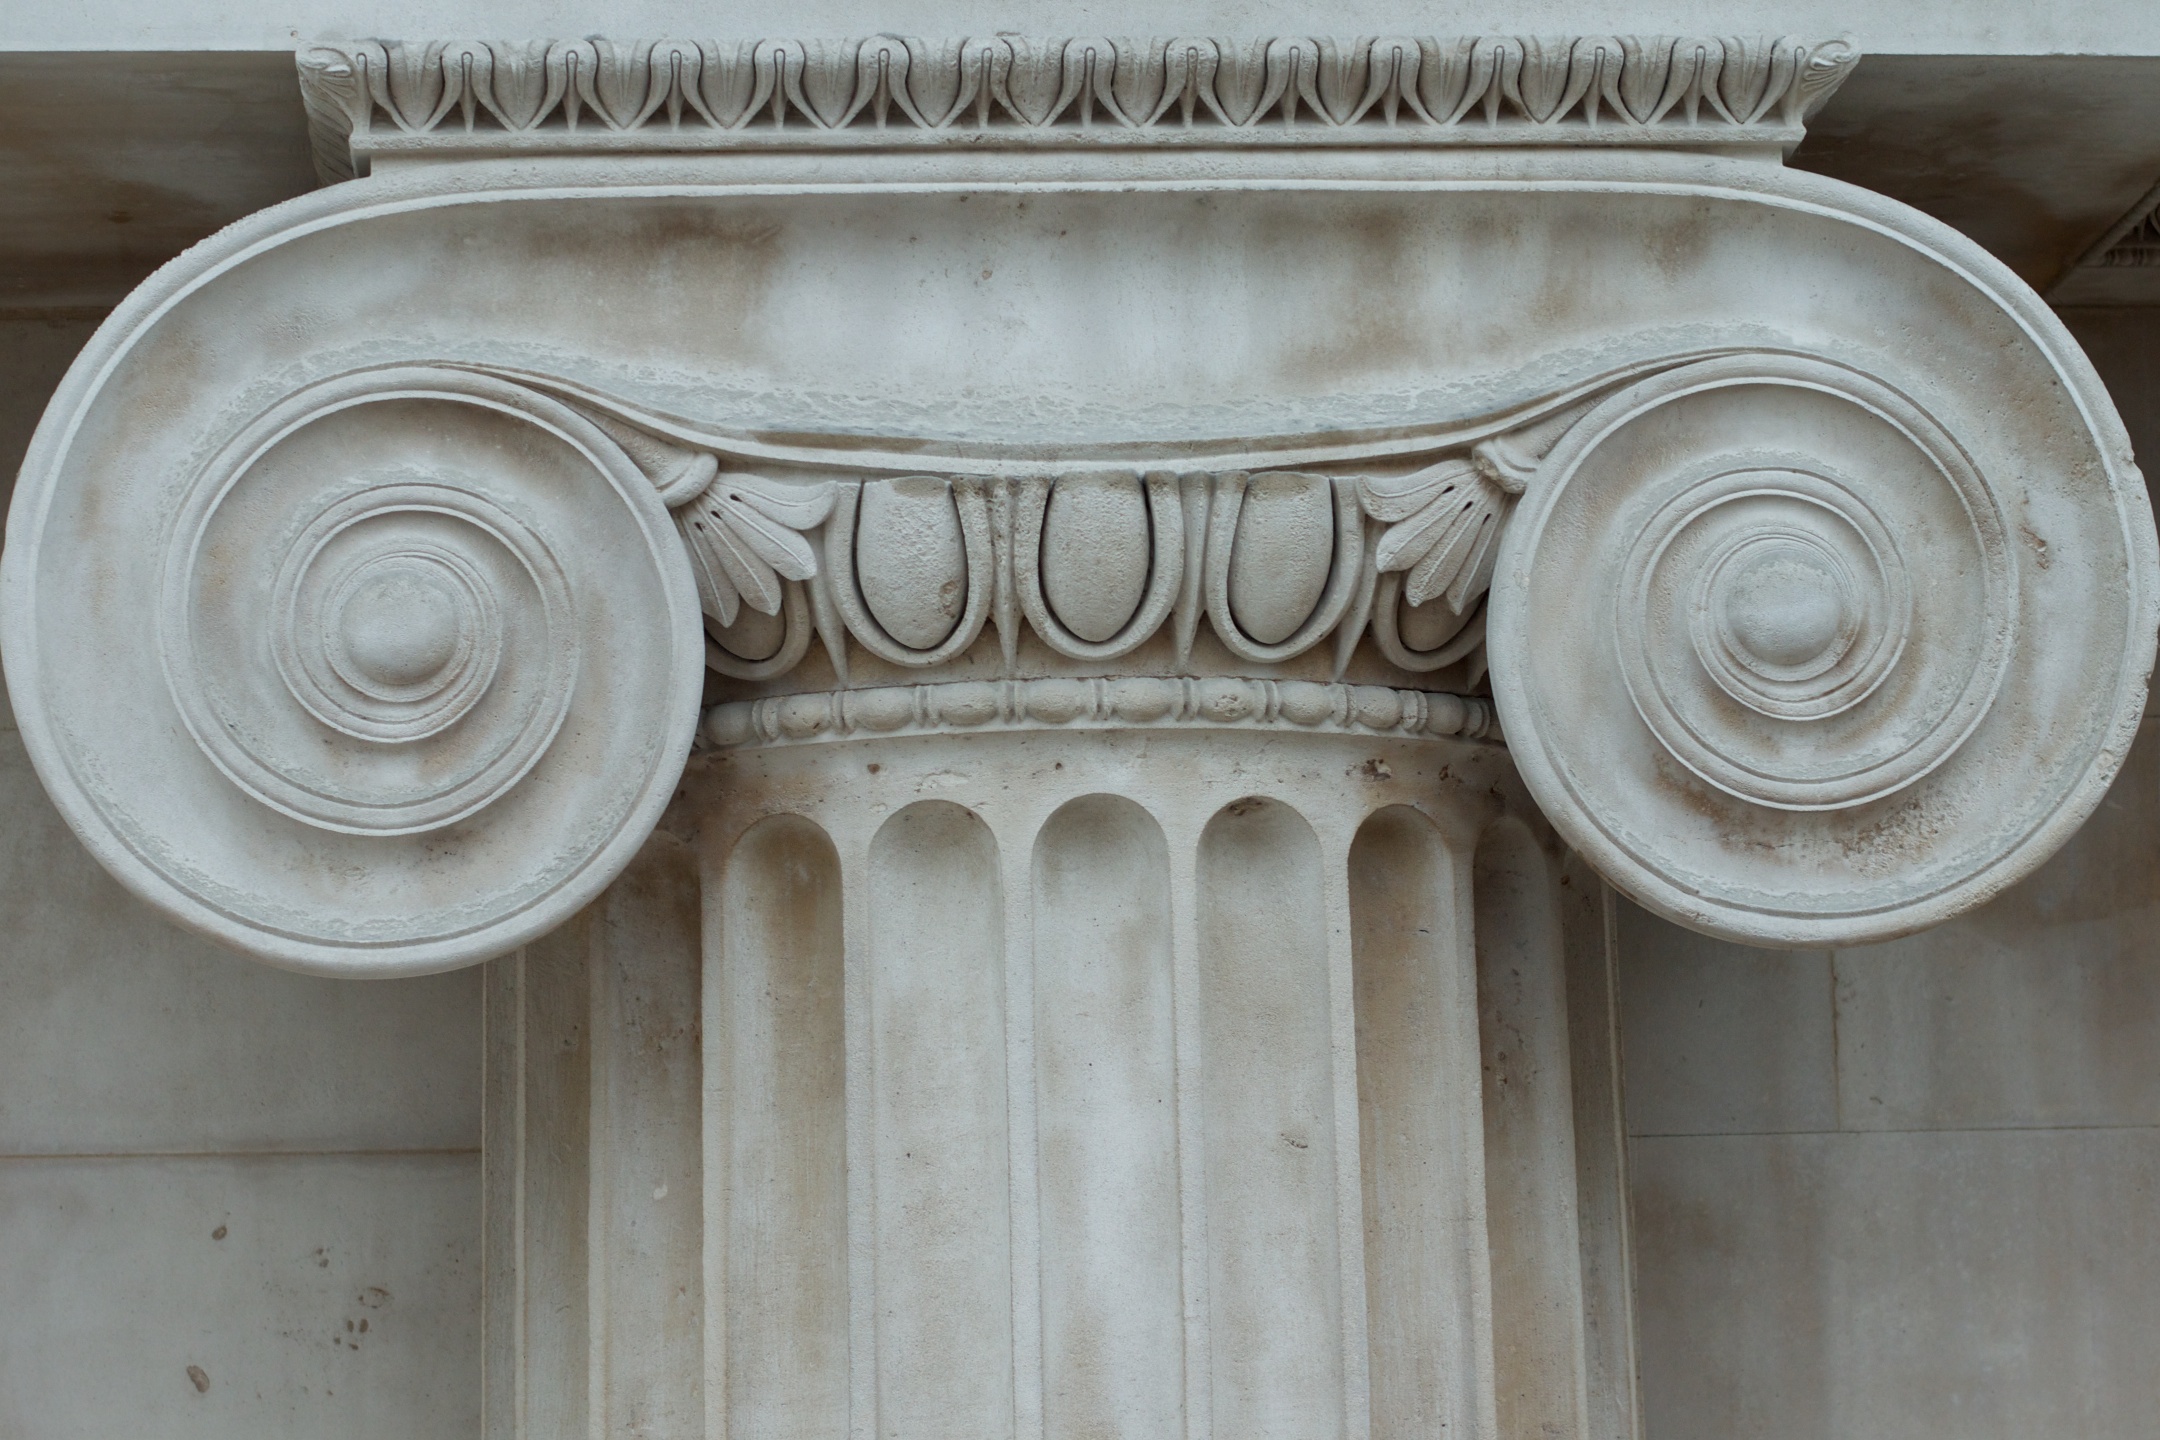
architecture, structure, wood, white, arch, column, material, interior design, sculpture, art, temple, carving, shape, molding, stone carving, ancient history, baluster